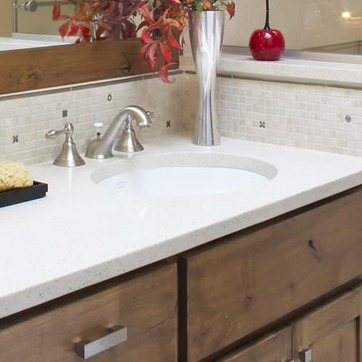
Material: ceramic